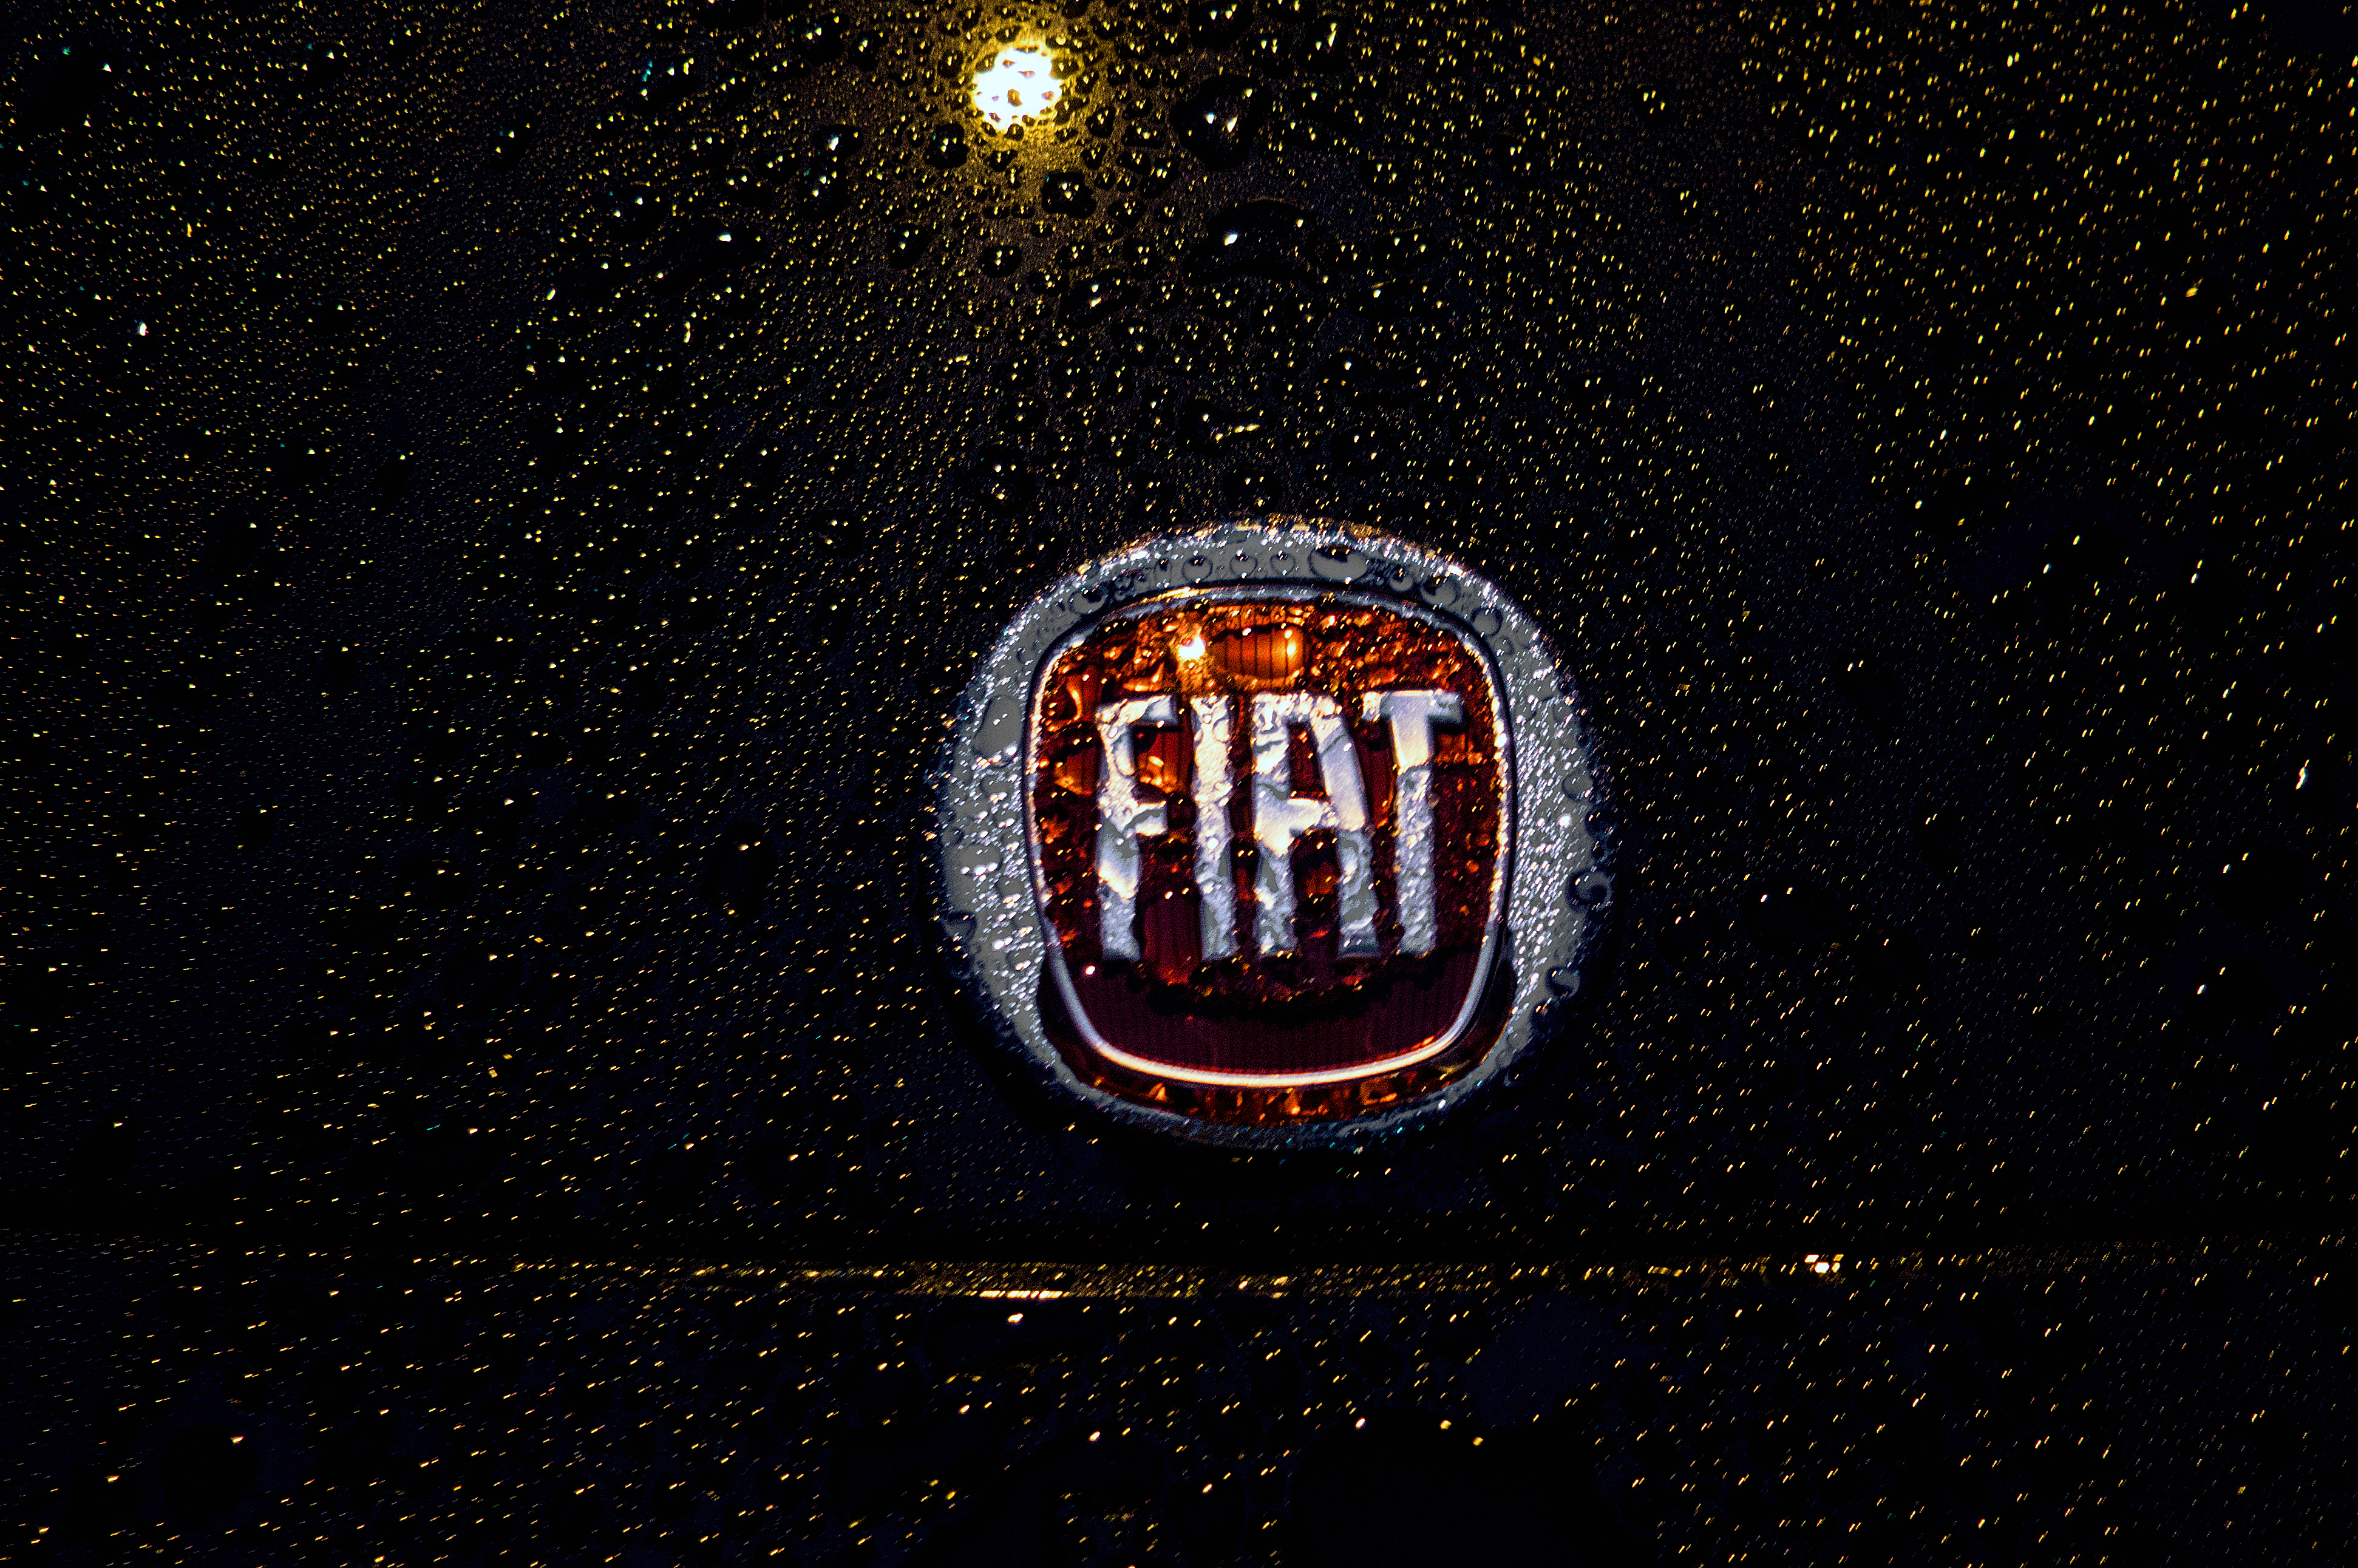
water, rain, number, symbol, space, paint, darkness, circle, font, drops, fiat, screenshot, astronomical object, computer wallpaper